Chandler, Arizona

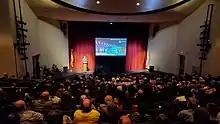
Kevin Hartke presenting the State of the City in 2020

Tumbleweed Park hosts the annual Ostrich Festival, the Fourth of July Fireworks Festival and the annual Day of Play. It features a recreational center with equipment suited for fitness.